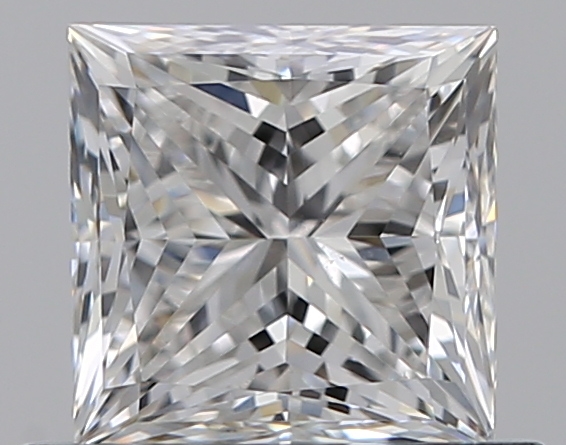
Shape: princess
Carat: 0.72
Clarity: VS2
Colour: E
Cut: EX
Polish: EX
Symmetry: VG
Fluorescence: N
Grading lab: GIA
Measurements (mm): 4.82 x 4.79 x 3.53